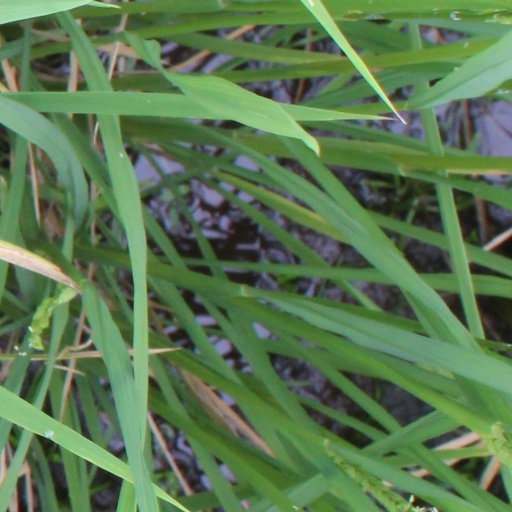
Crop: rice